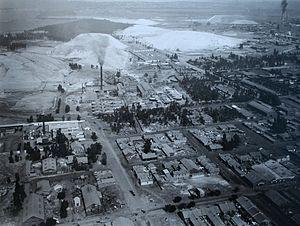
La colonie du Transvaal était le nom d'une colonie britannique sud-africaine de 1902 à 1910. Elle succédait géographiquement à la République sud-africaine du Transvaal. Constitutive de l'Union sud-africaine en 1910, elle devint la province du Transvaal.